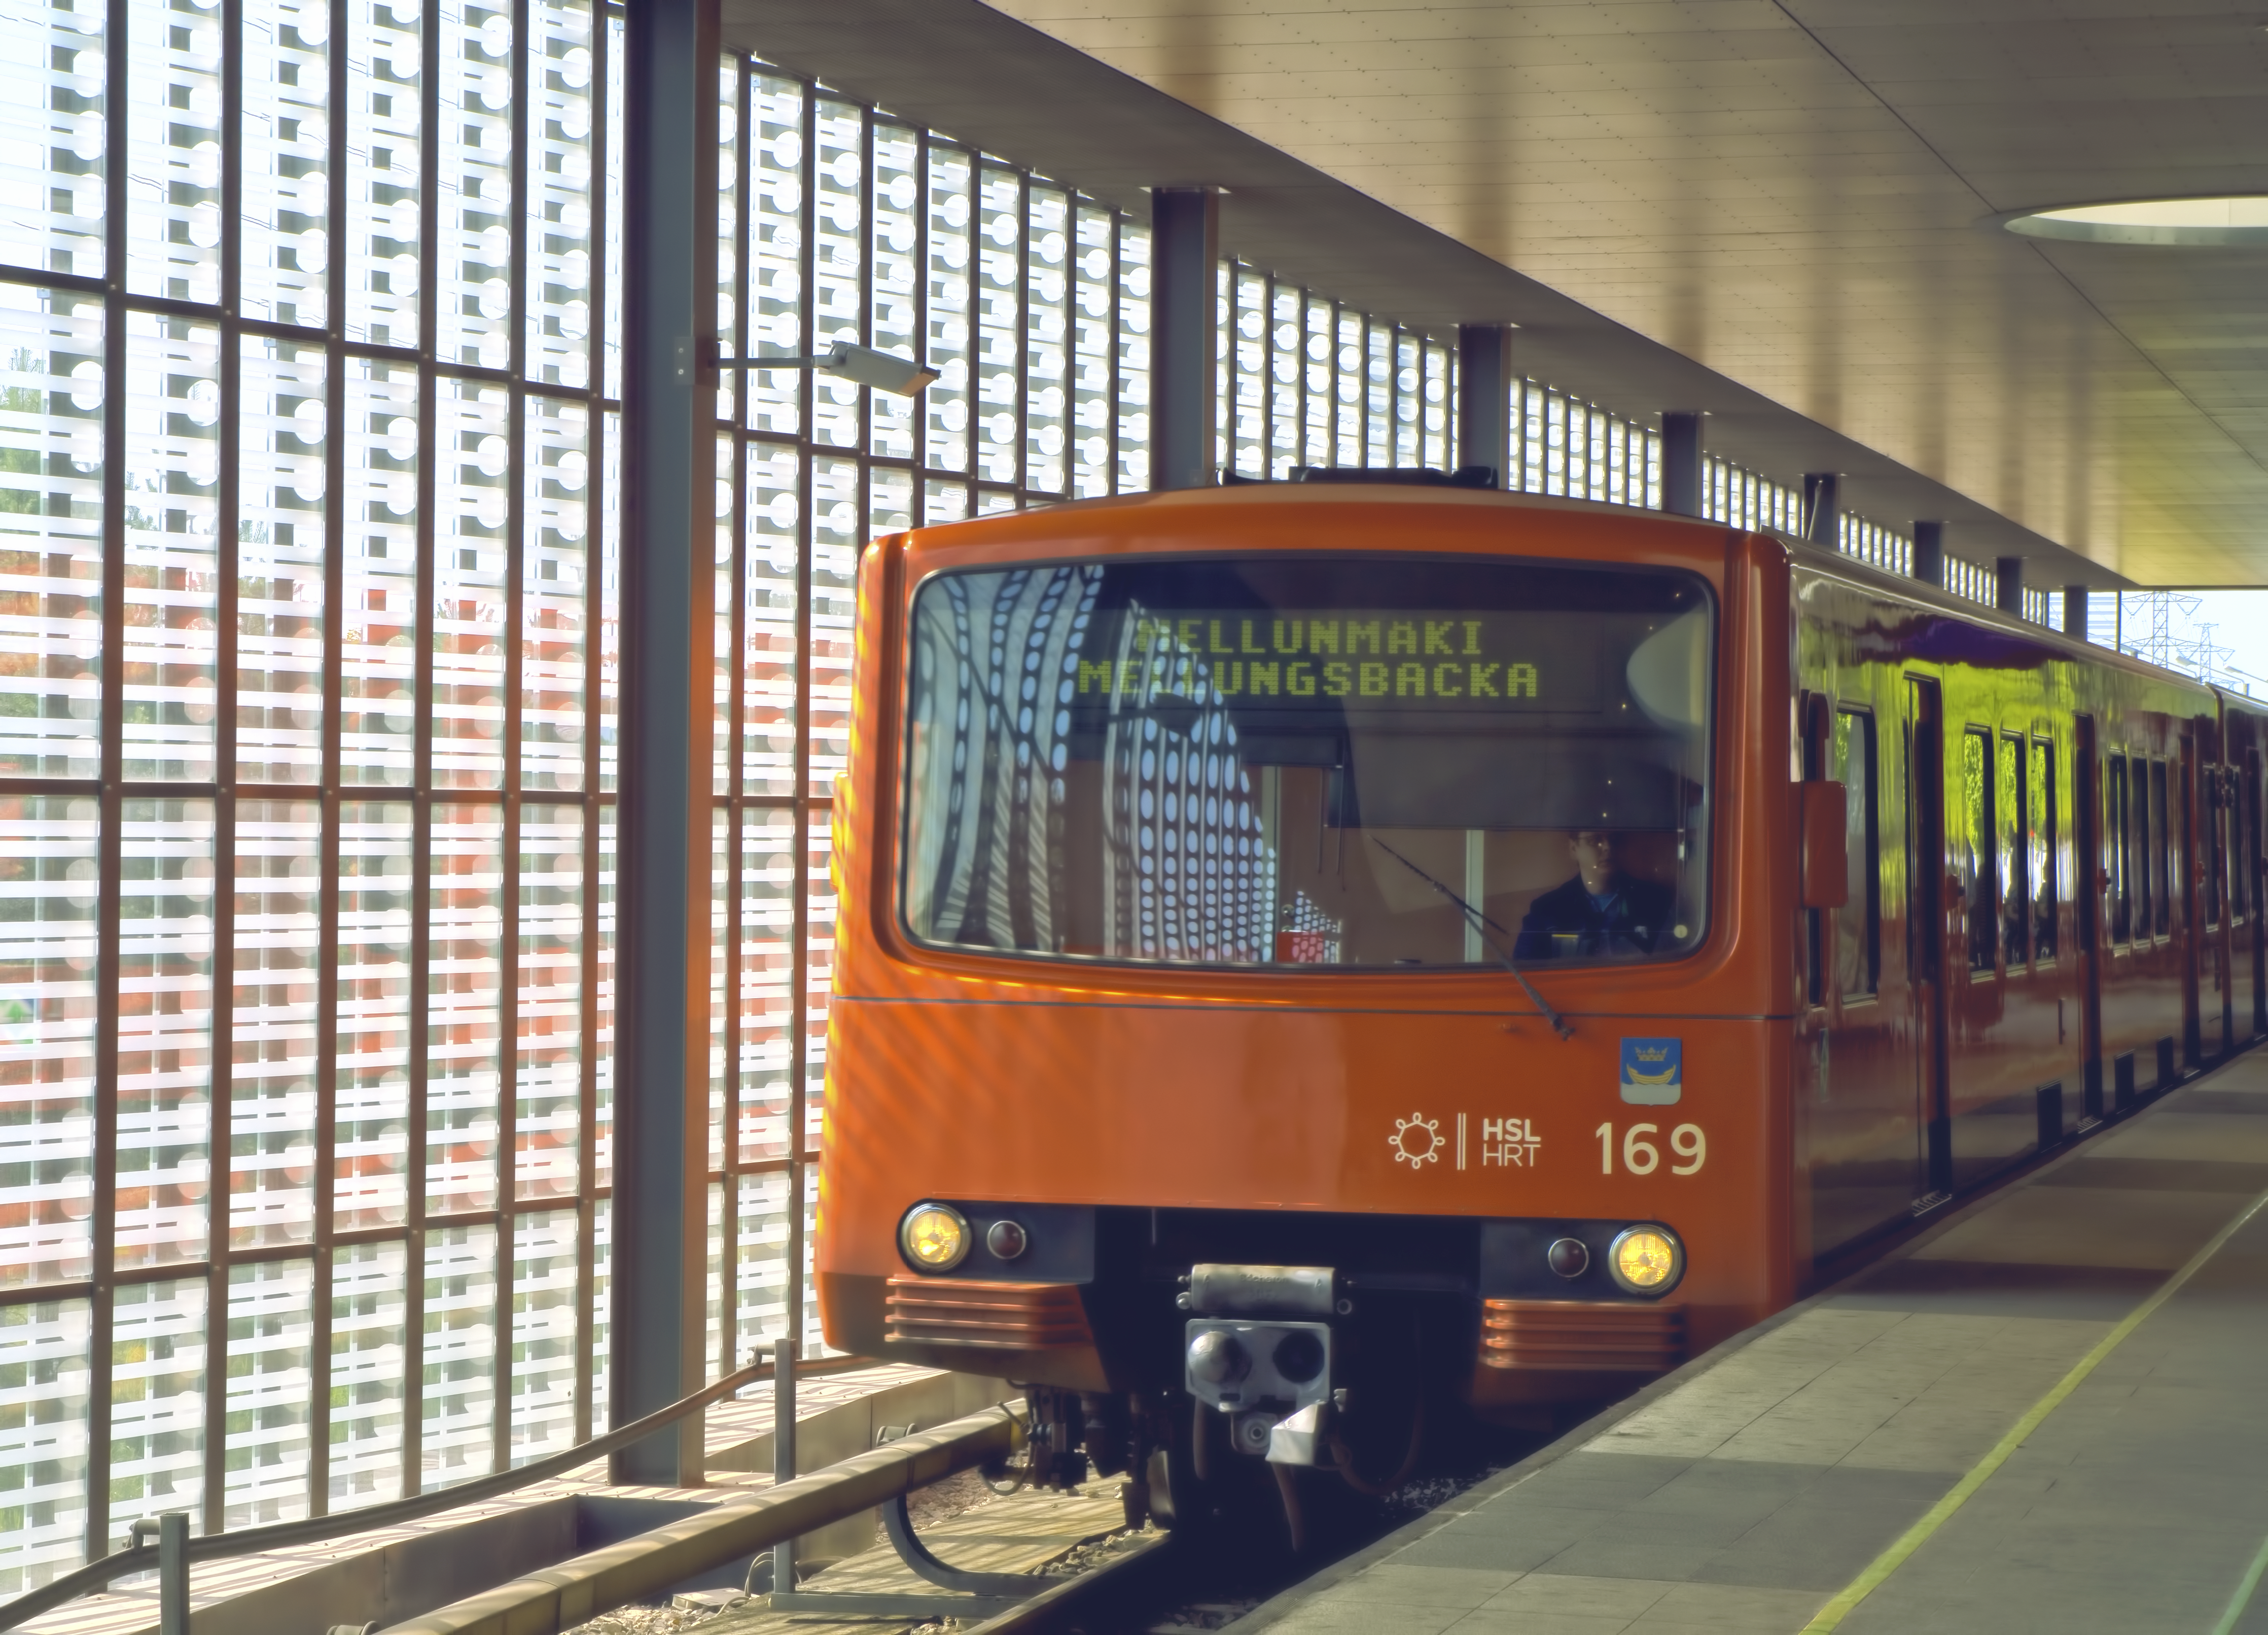
train, metro, tram, transport, vehicle, station, train station, electricity, public transport, sony, finland, helsinki, alpha, 3000, ilce, ilce3000, siilitie, 3000k, ilce3000k, land vehicle, rolling stock, metropolitan area, rapid transit, railroad car